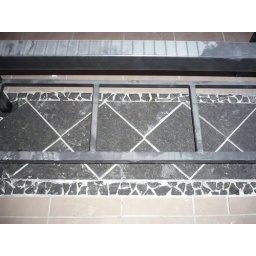
Black granite mosaic created by Danny on the floor under the bar